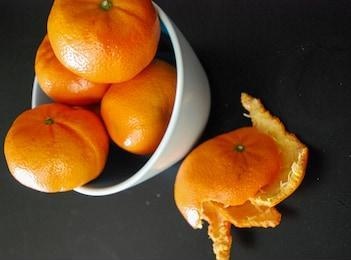
Label: mandarine